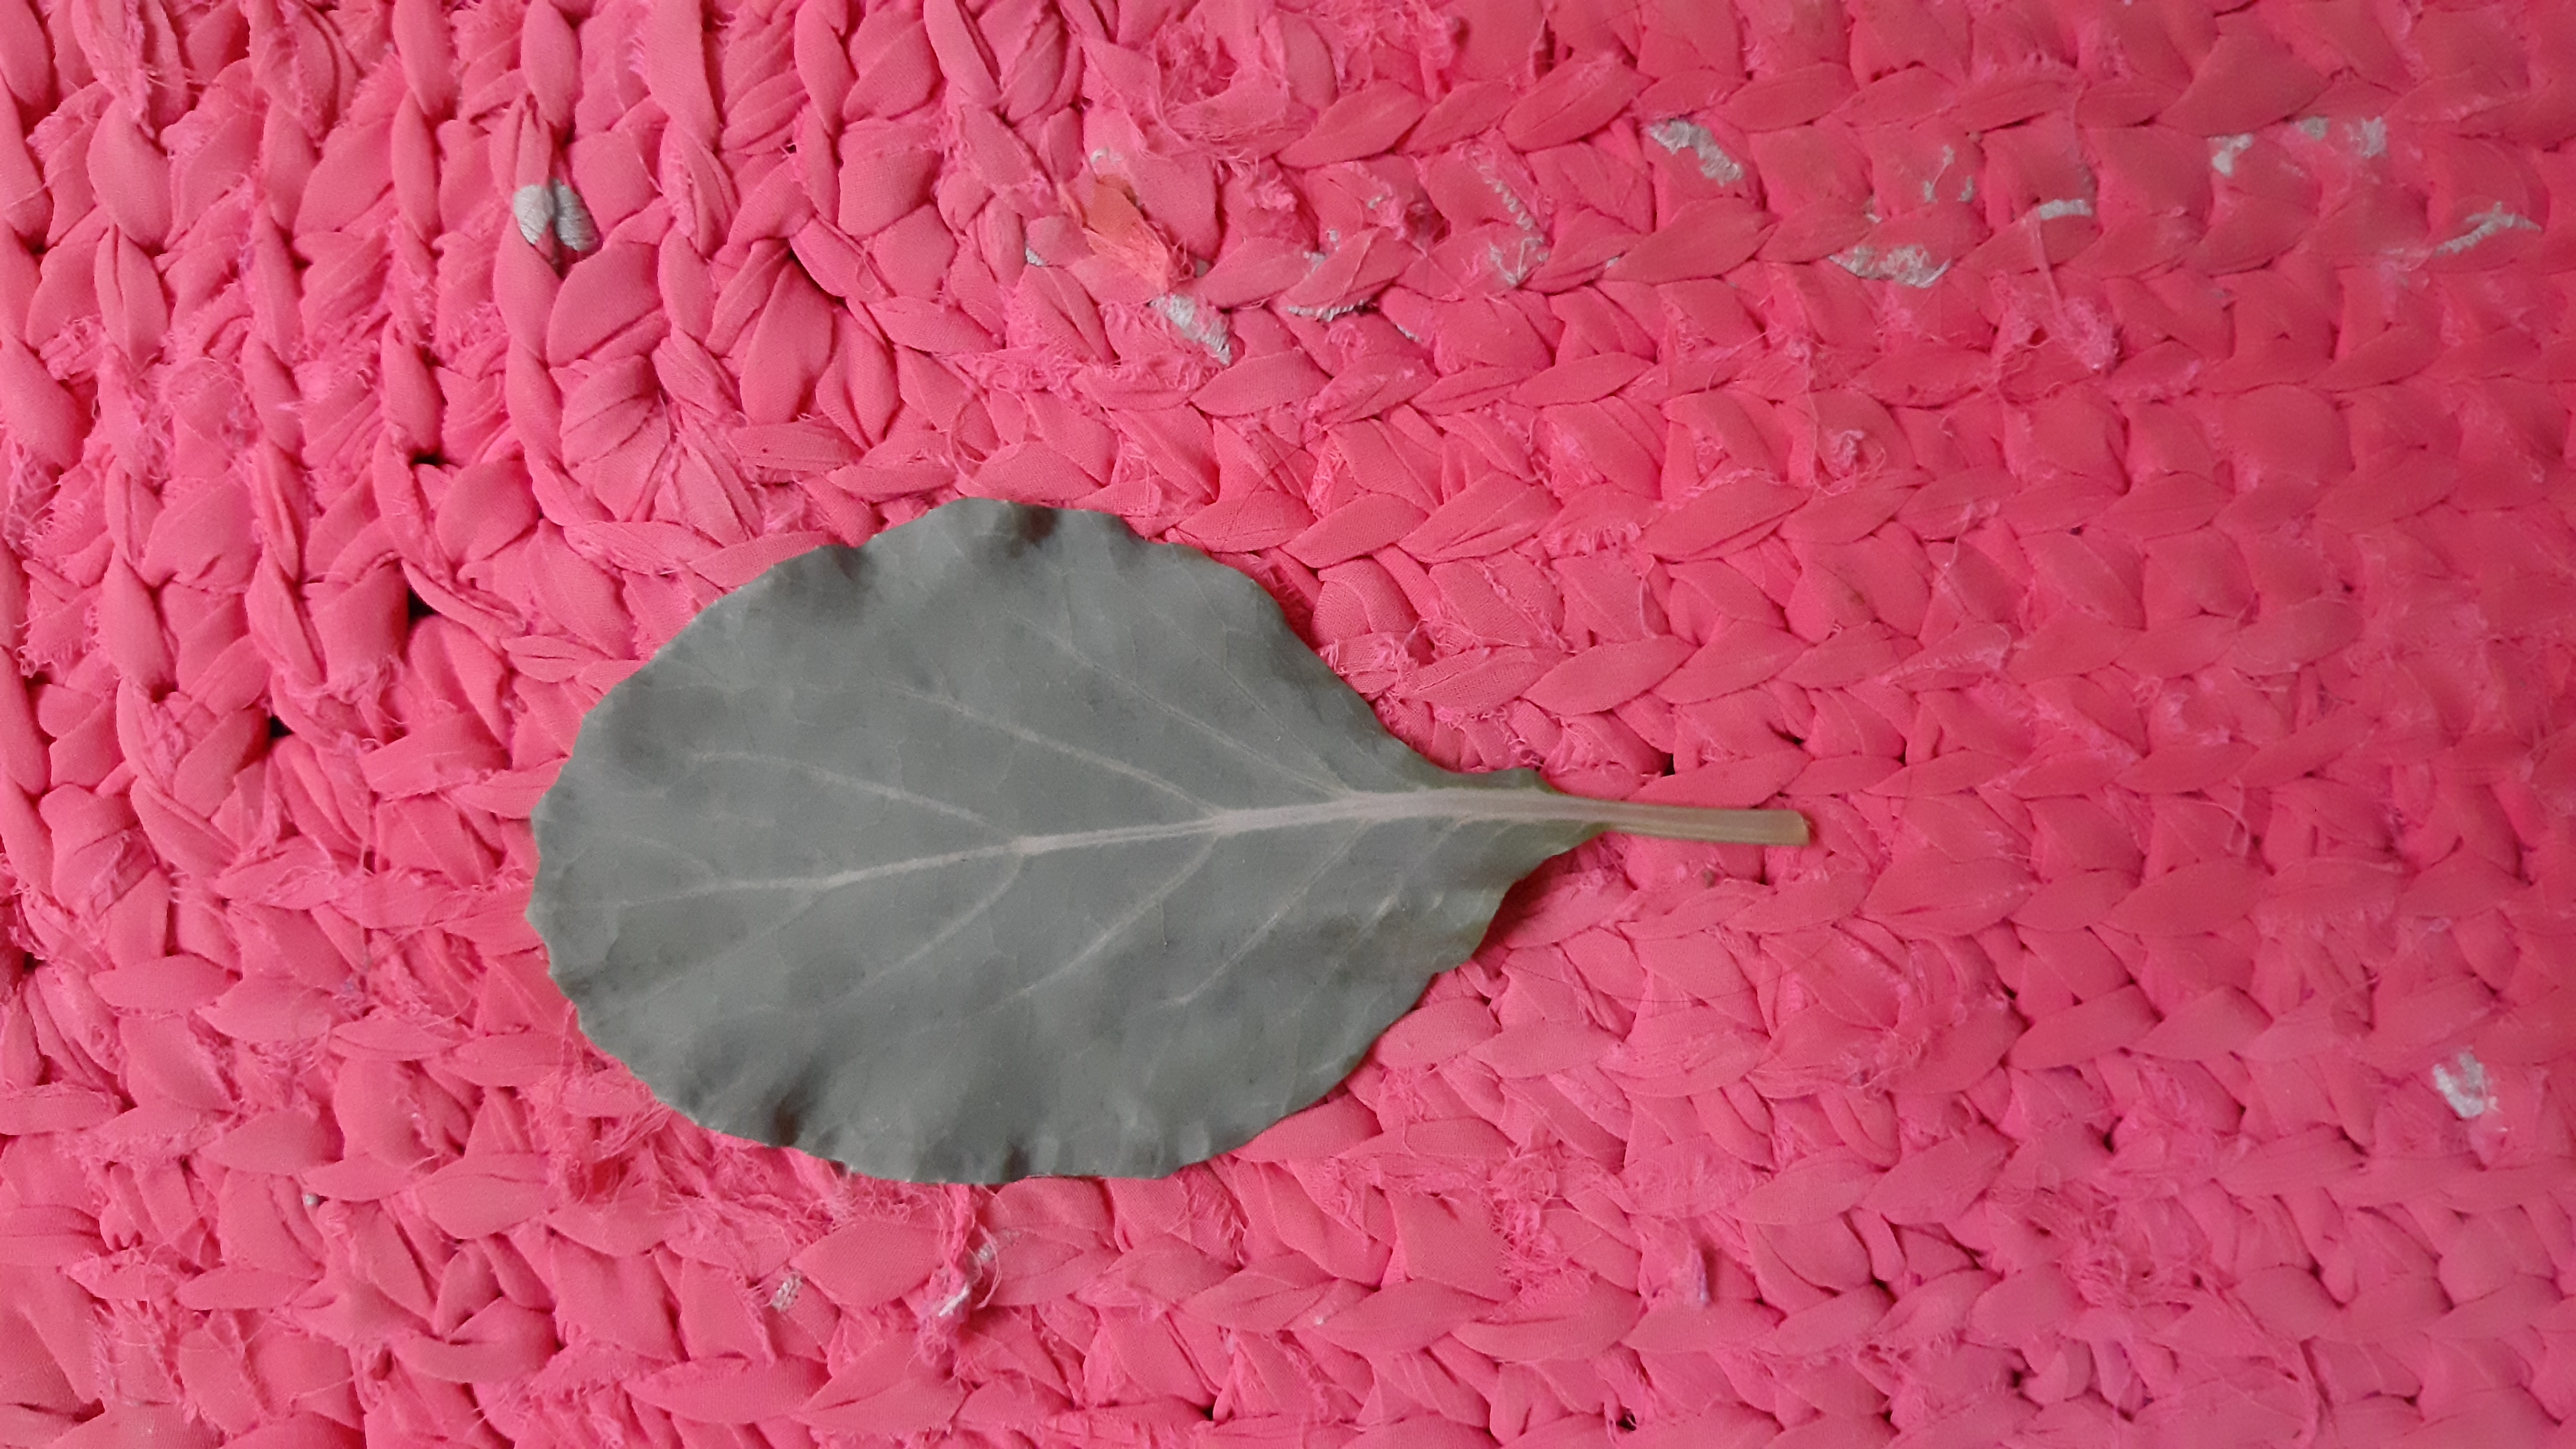
Plant: Kohlrabi